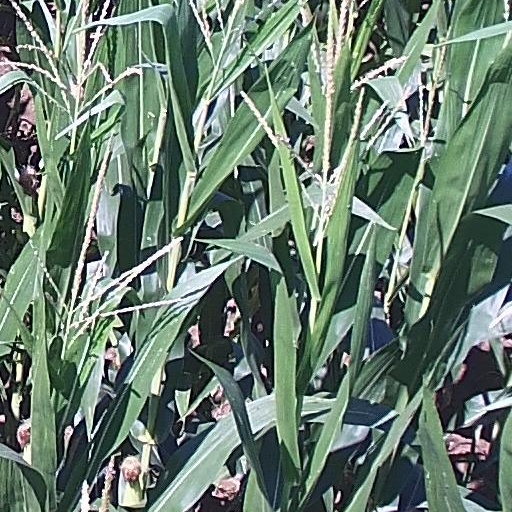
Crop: maize; corn